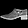
Label: Ankle boot